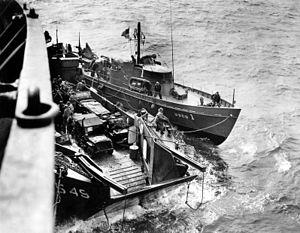
Les opérations navales pendant la bataille de Normandie comprennent les opérations de combat à la mer entre les unités navales allemandes et alliées pendant la période du début de juin jusqu'à la mi-août de 1944 dans la zone de la Manche.